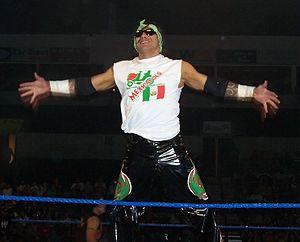
La Asistencia Asesoría y Administración souvent appelée Triple A est une fédération de catch mexicaine. Elle fut fondée en 1992 par Antonio Peña, anciennement chargé des relations publiques au Consejo Mundial de Lucha Libre.